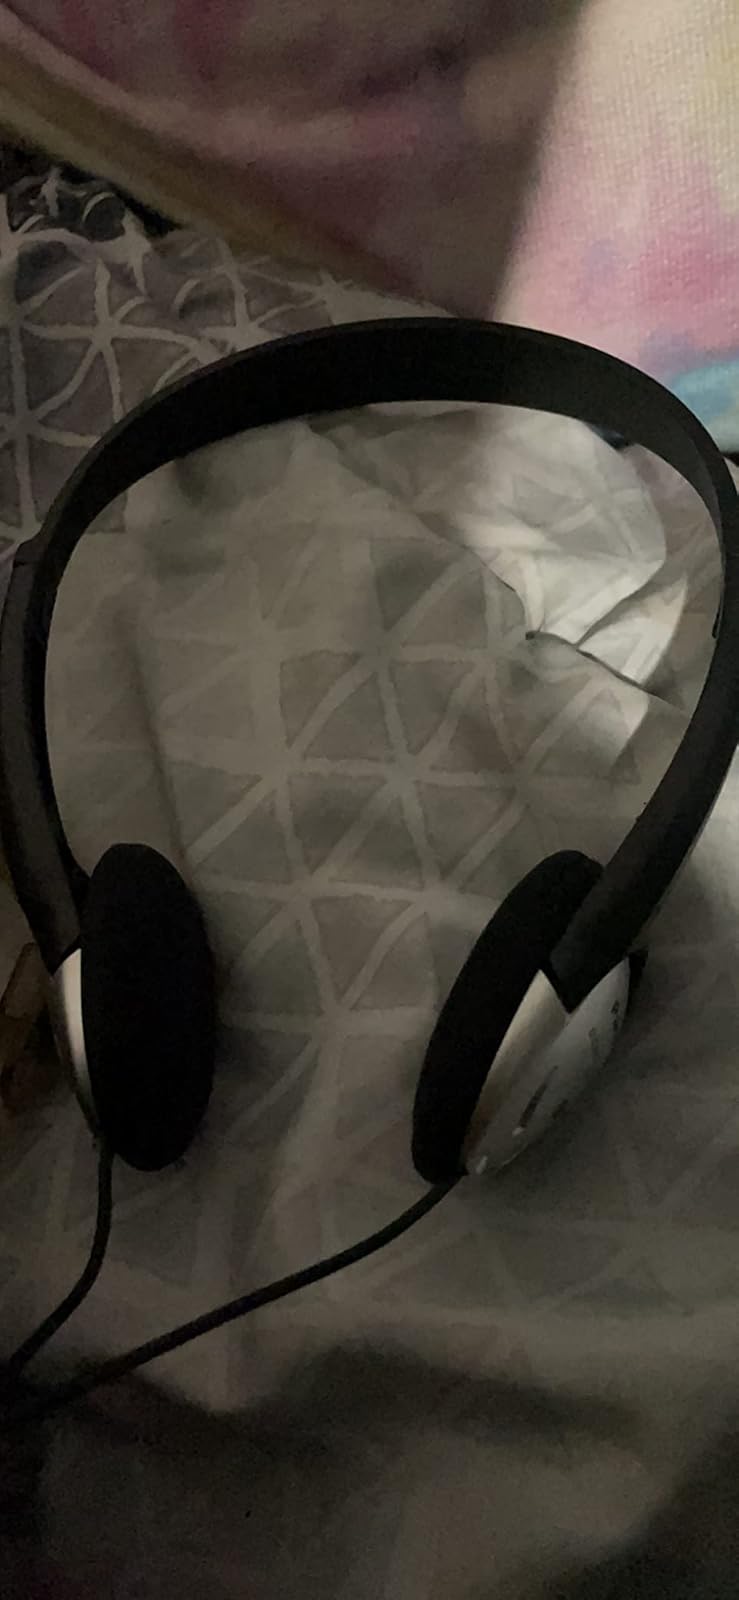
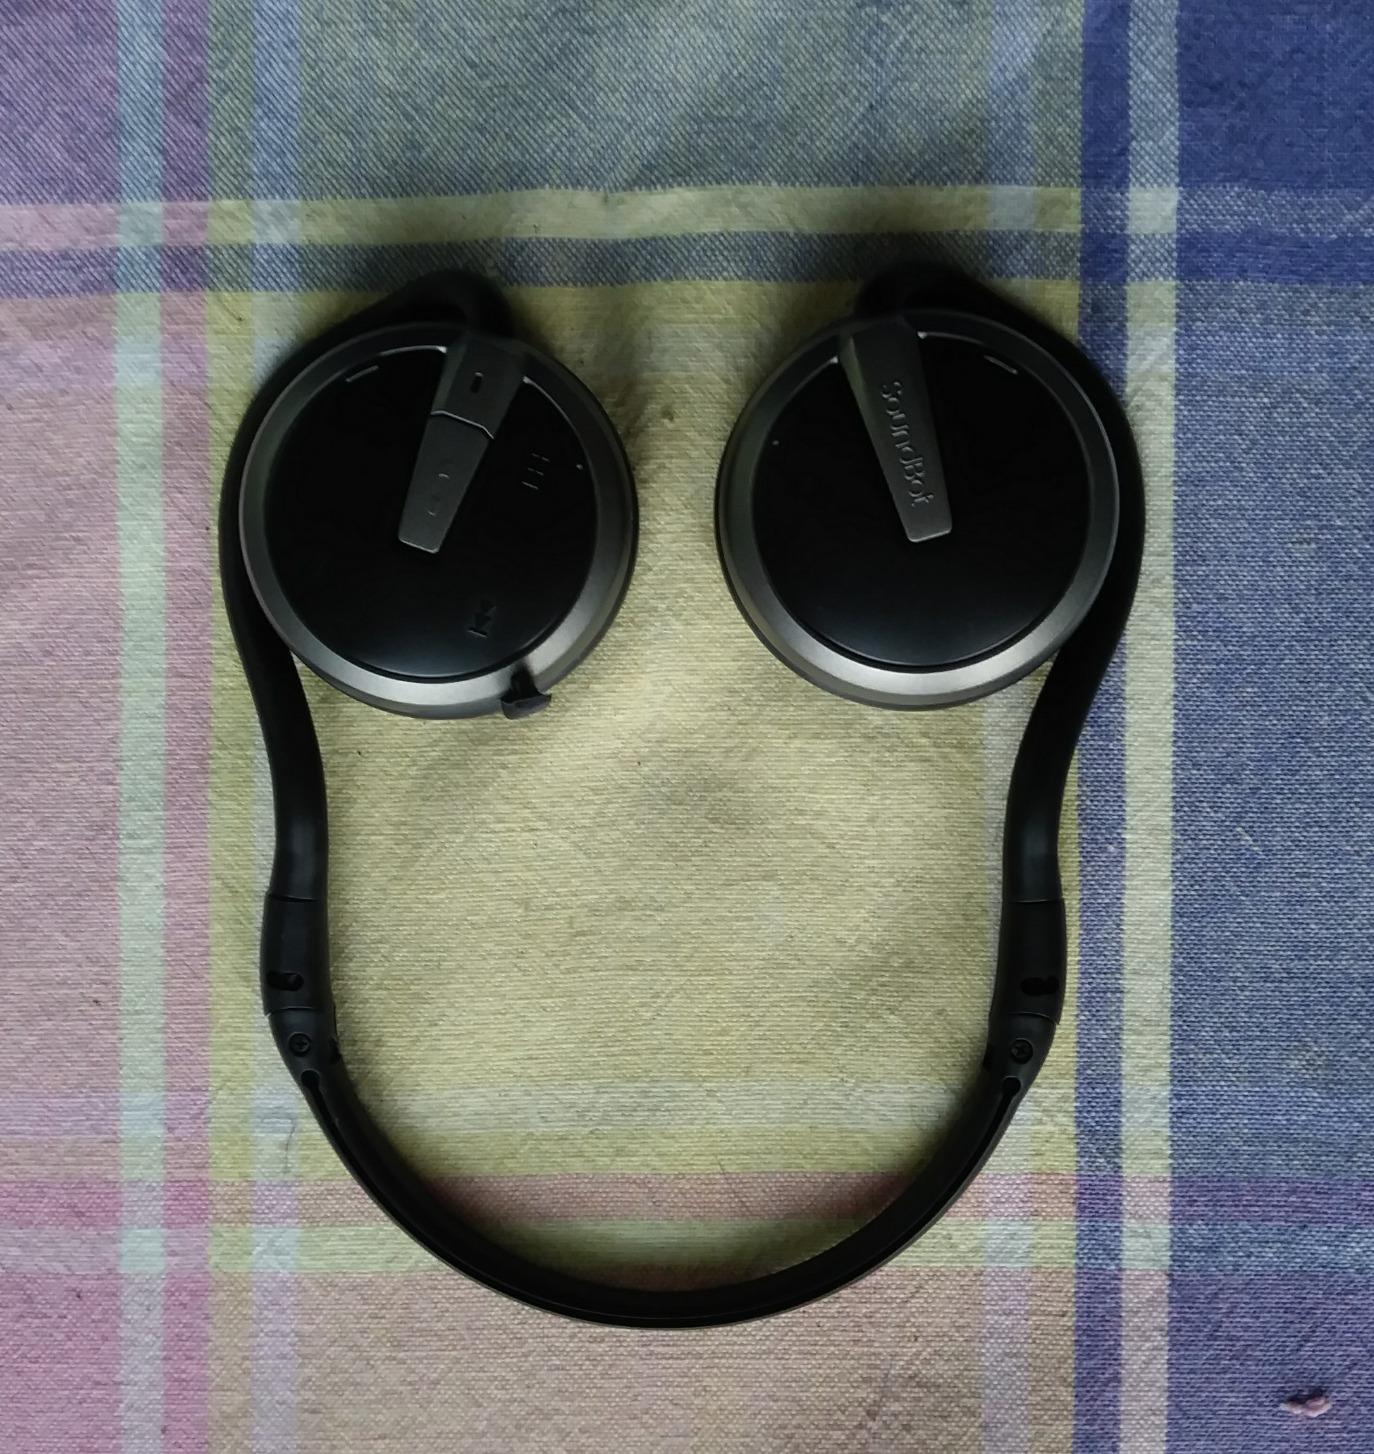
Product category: headphones
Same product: no